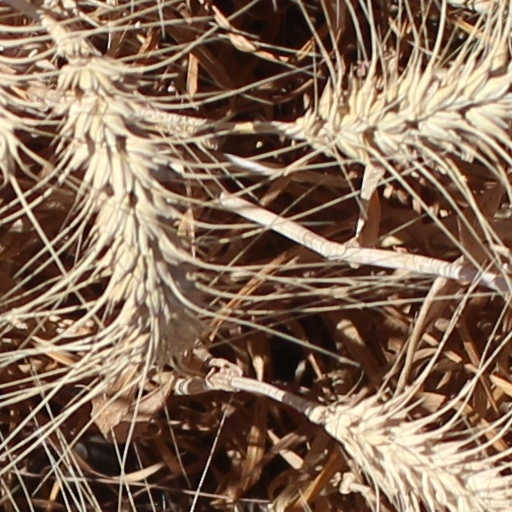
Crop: wheat